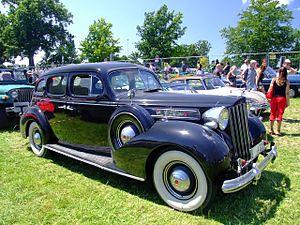
La Packard Super Eight est une automobile de luxe à moteur 8 cylindres, du constructeur automobile américain Packard, déclinée en deux séries différentes entre 1933 à 1939, et entre 1948 à 1951.